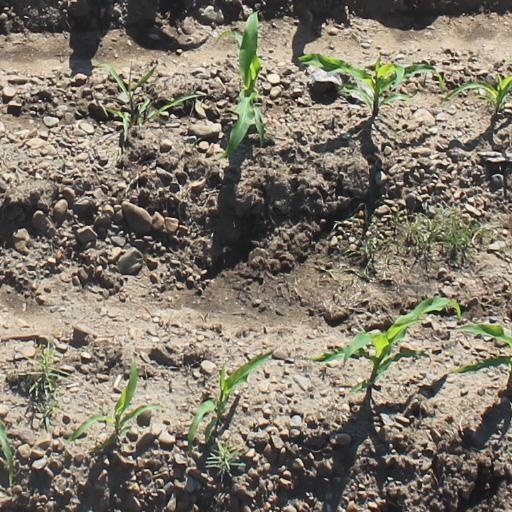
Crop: maize; corn